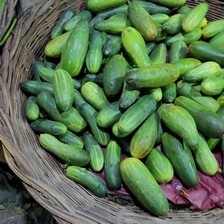
Label: cucumber